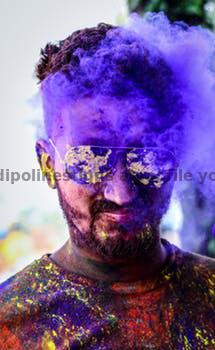
Label: Watermark